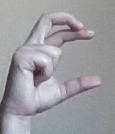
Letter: thal